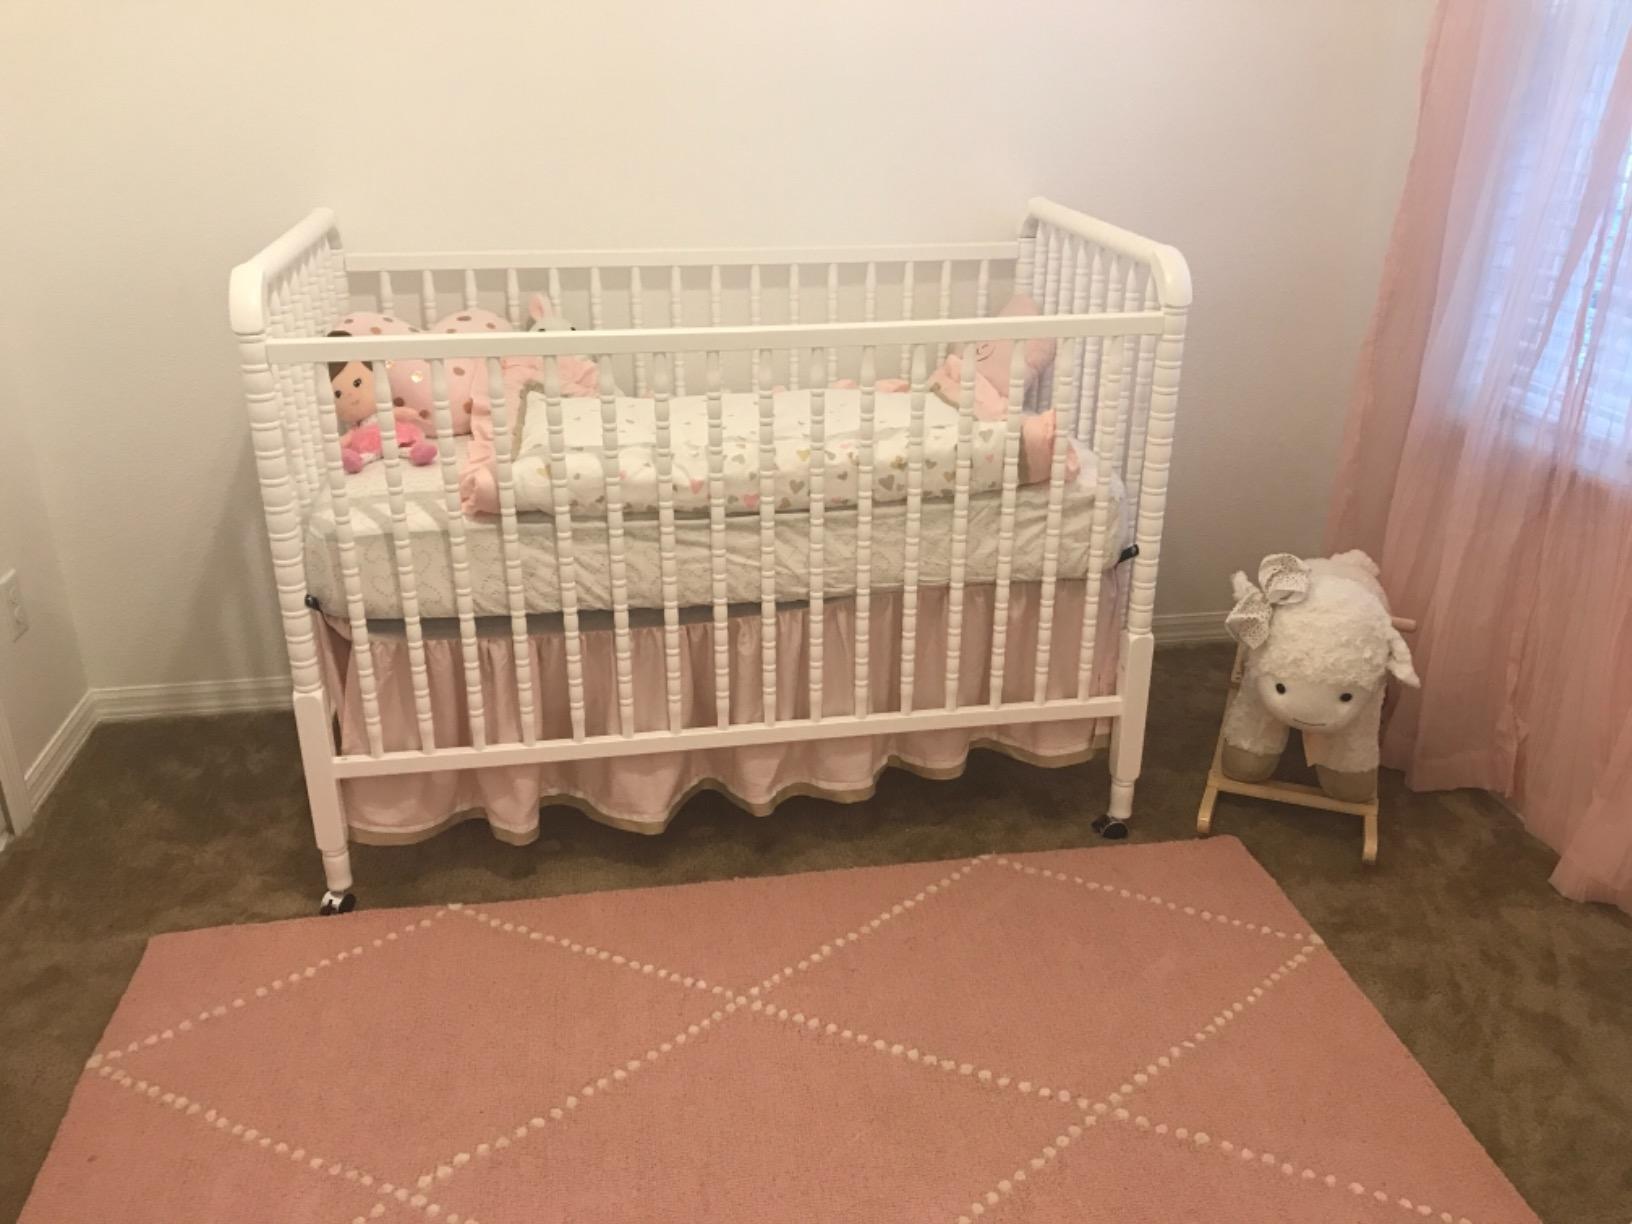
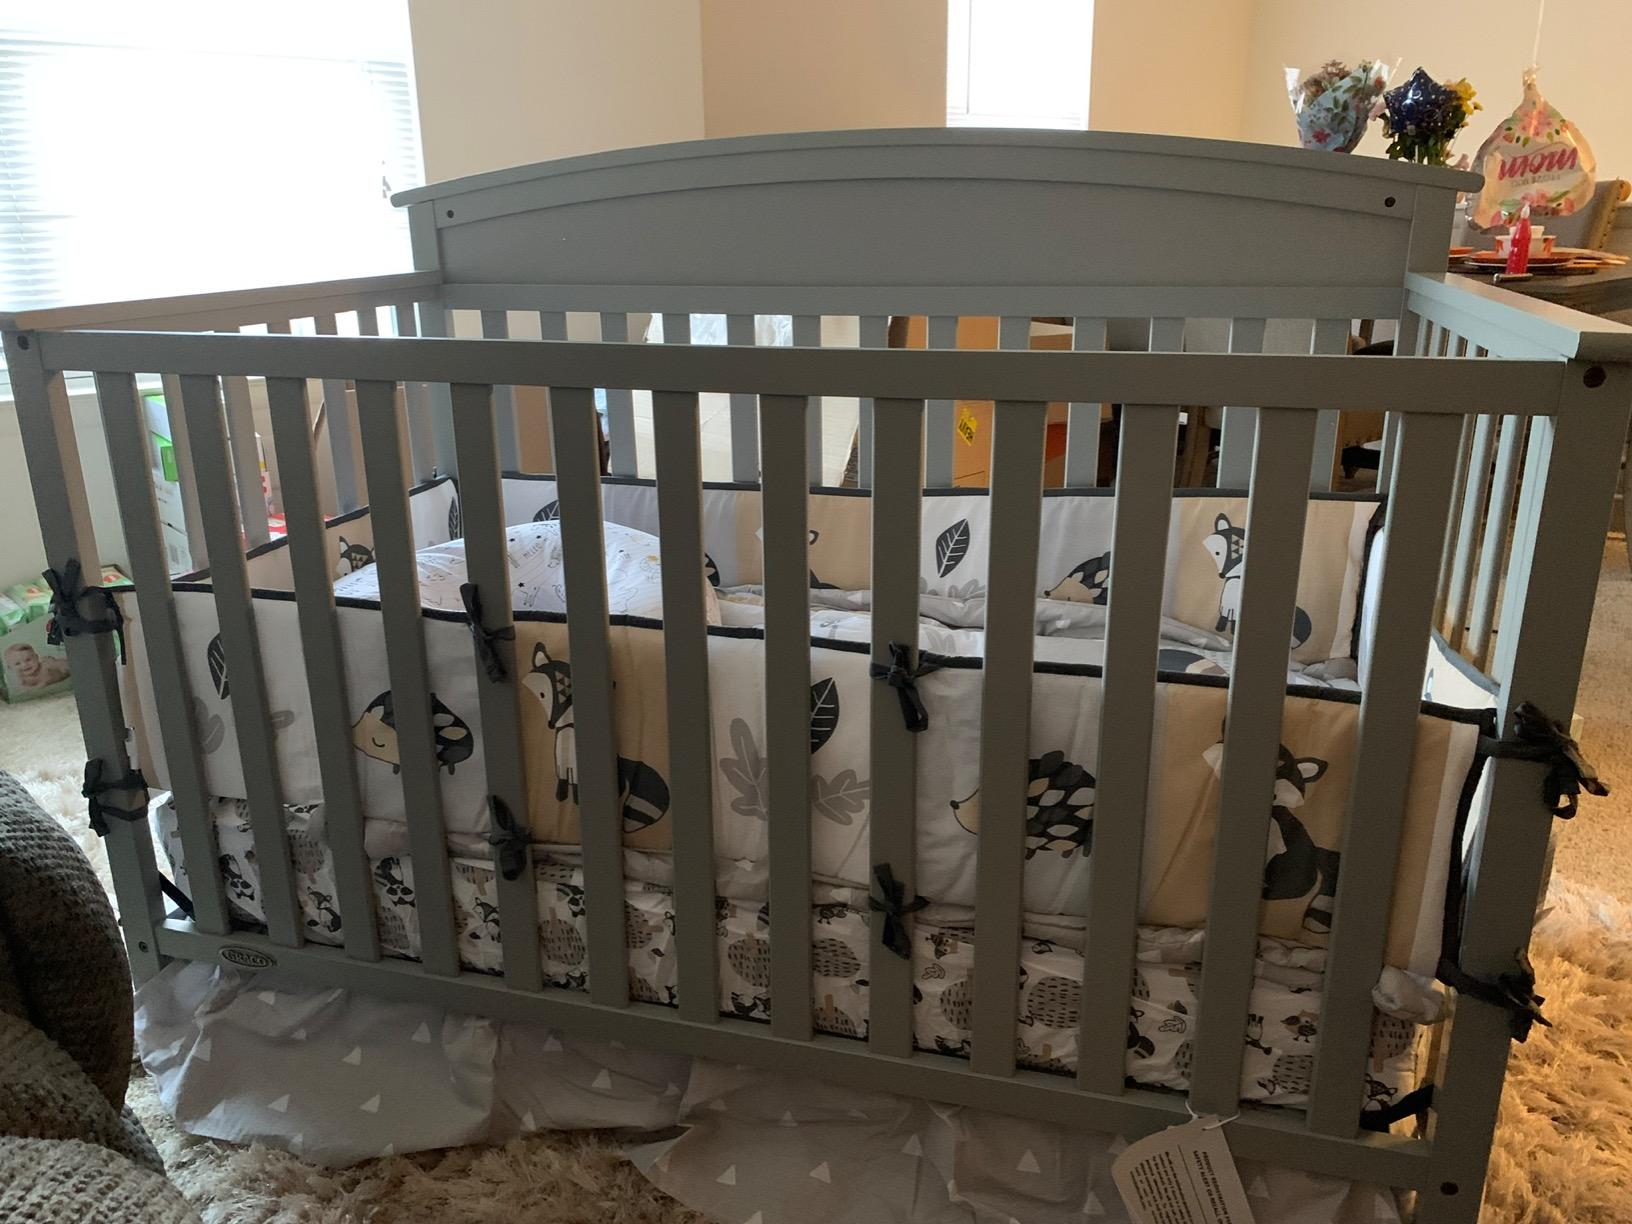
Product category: products_crib
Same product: no